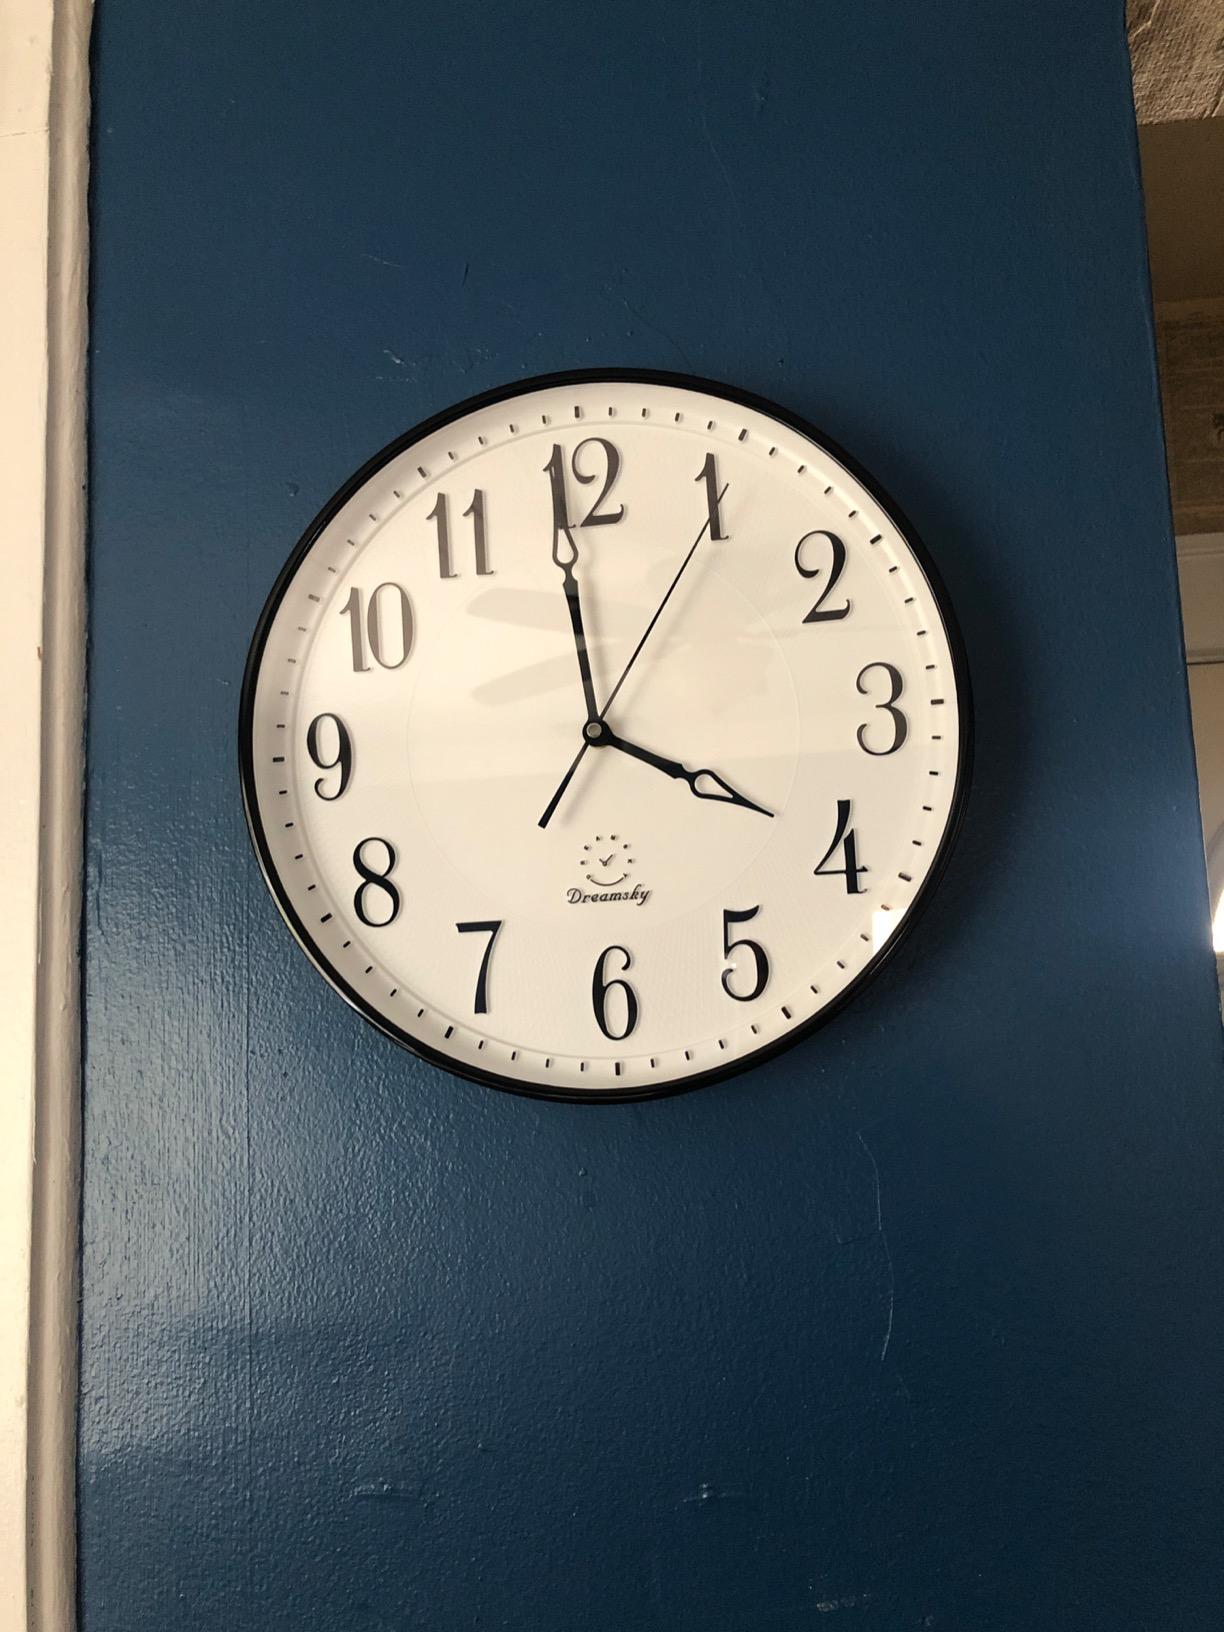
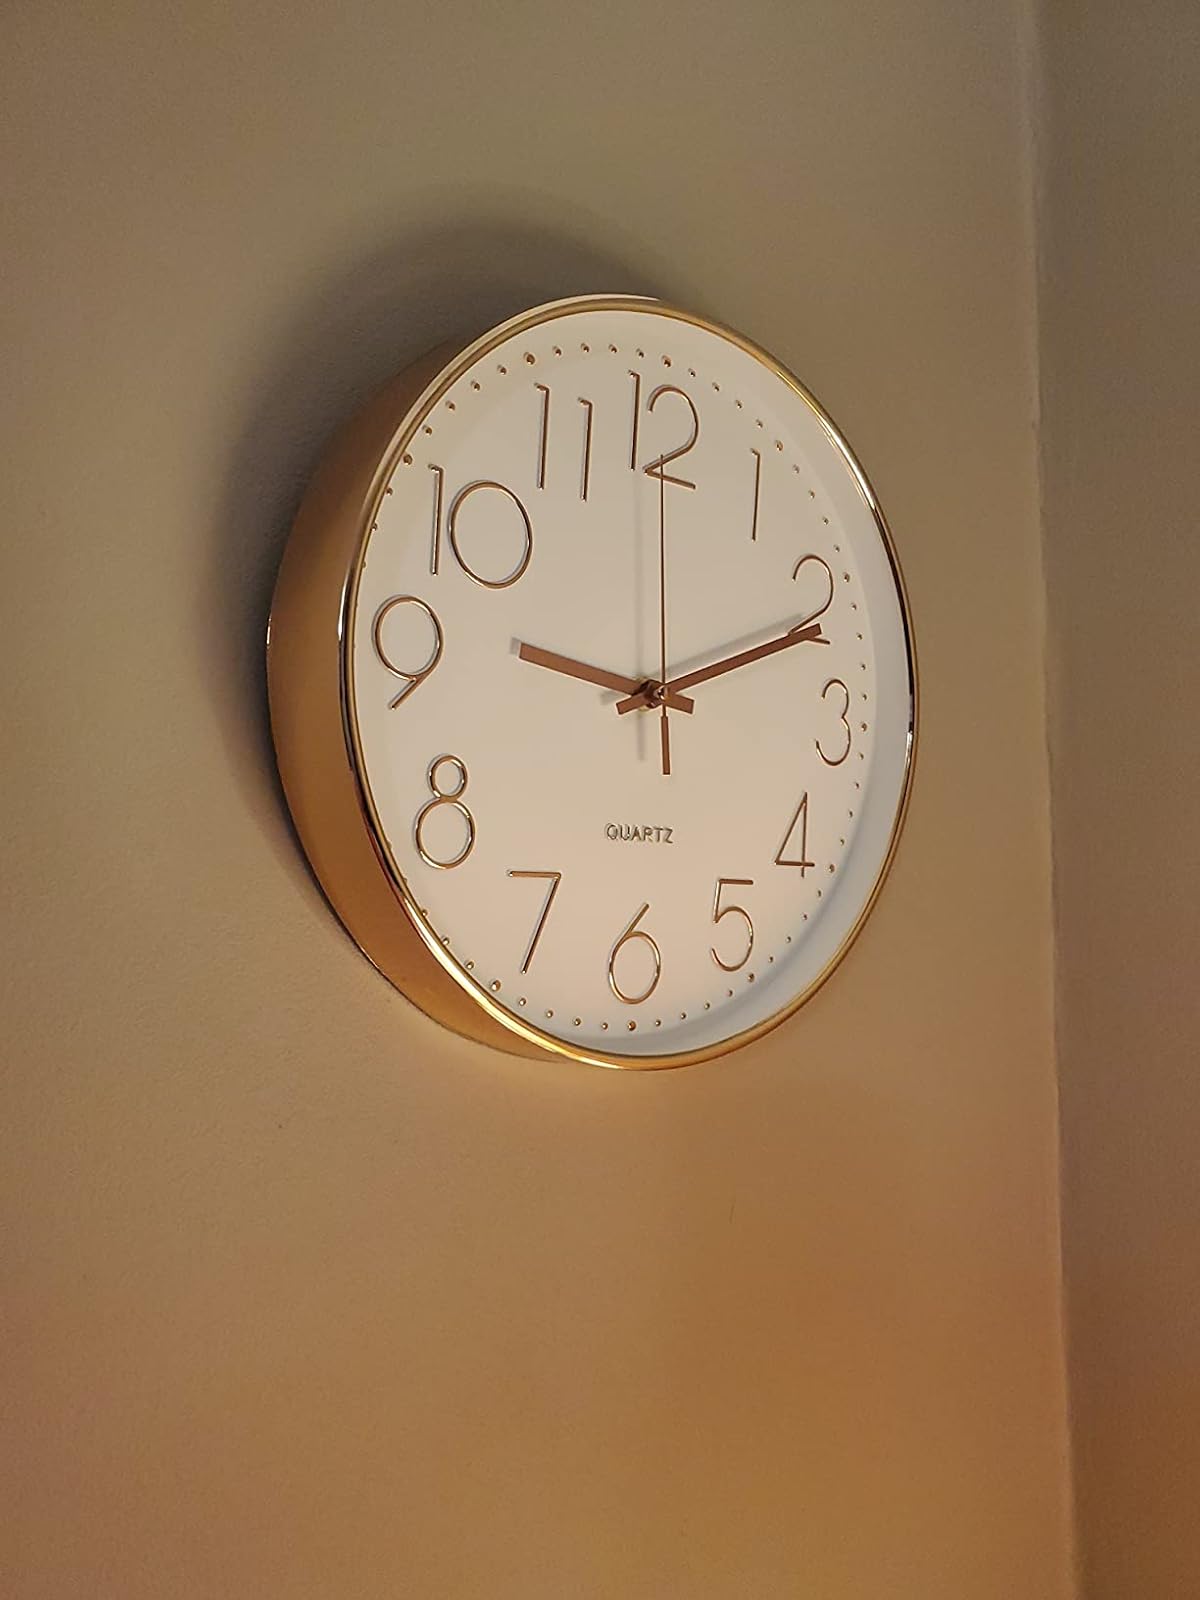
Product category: clock
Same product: no